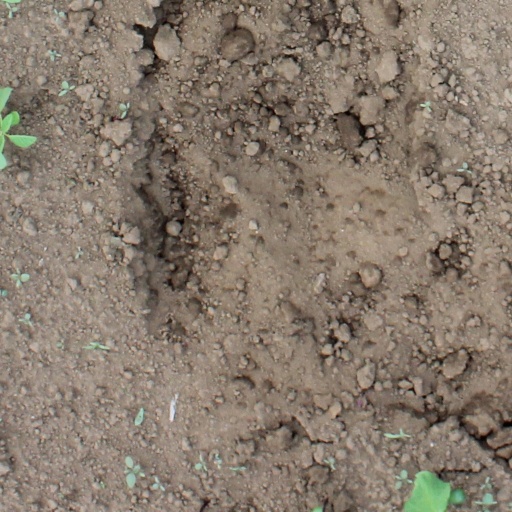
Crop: soybean